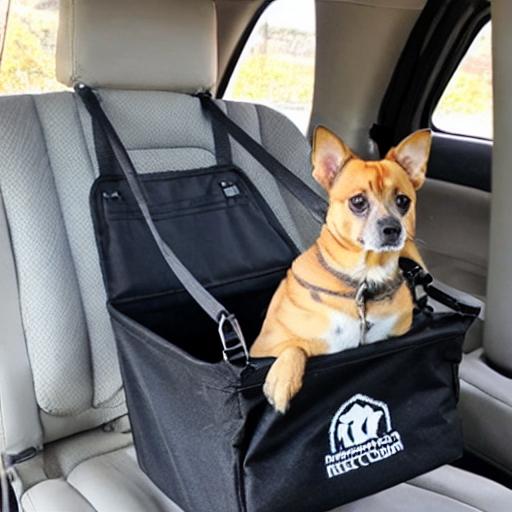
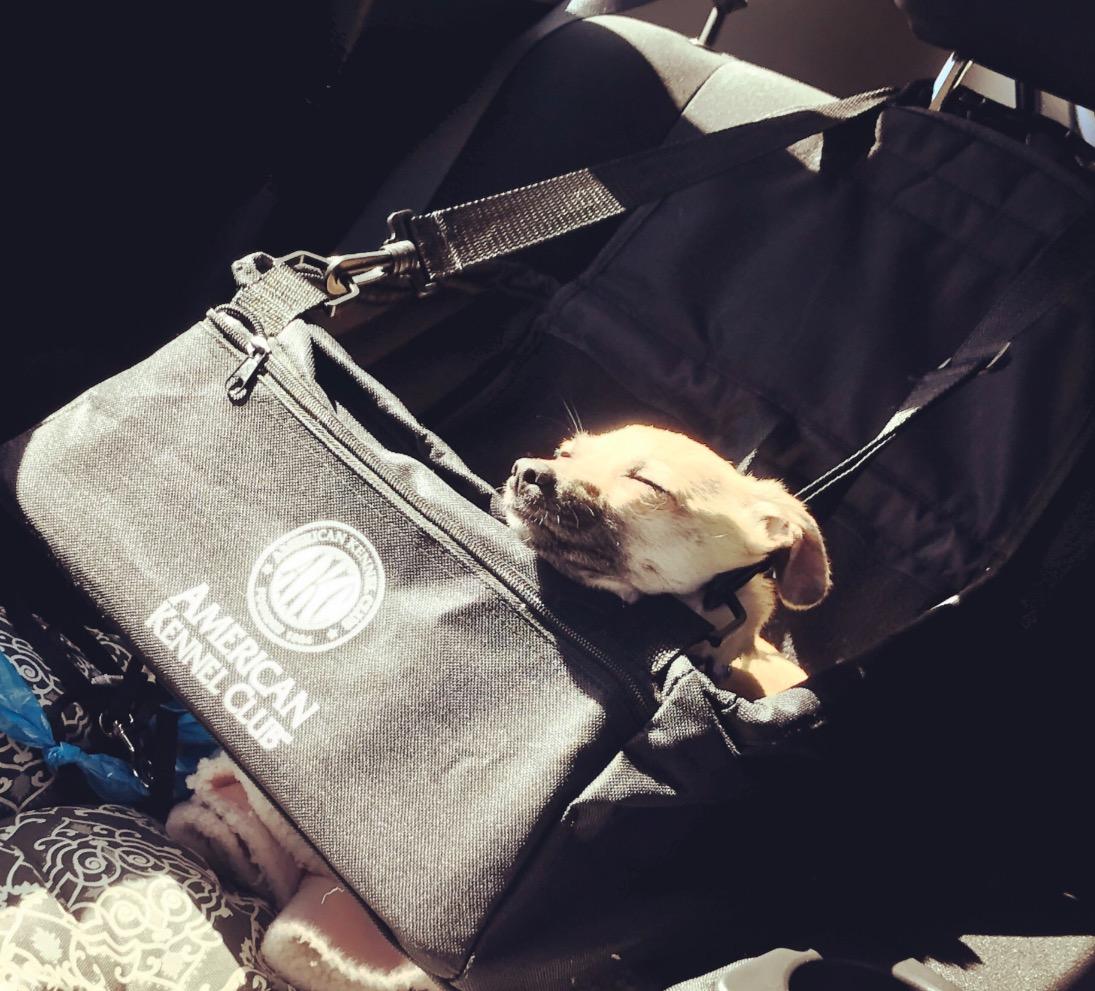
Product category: items_kennel
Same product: no